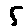
Label: 5